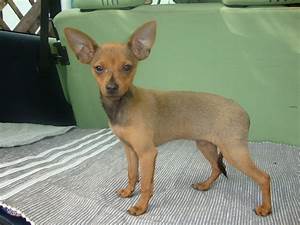
Label: dog